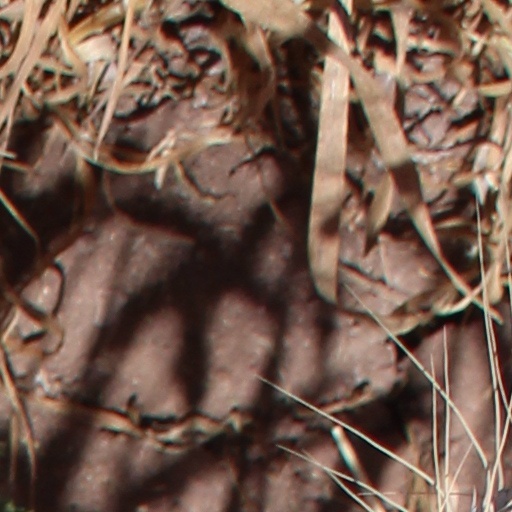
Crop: wheat